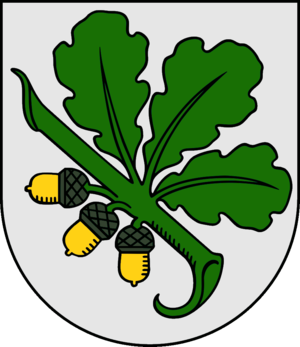
Kandava est une ville de la région de la Courlande, région la plus à l'ouest du pays. En 2011, on comptait 4 225 habitants pour une superficie de 5,8 km². Le pharmacien et botaniste germano-balte Theophil Bienert y est né le 3 mai 1833.